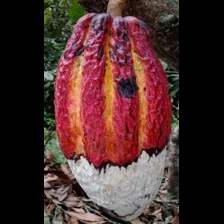
Label: moniliophthora